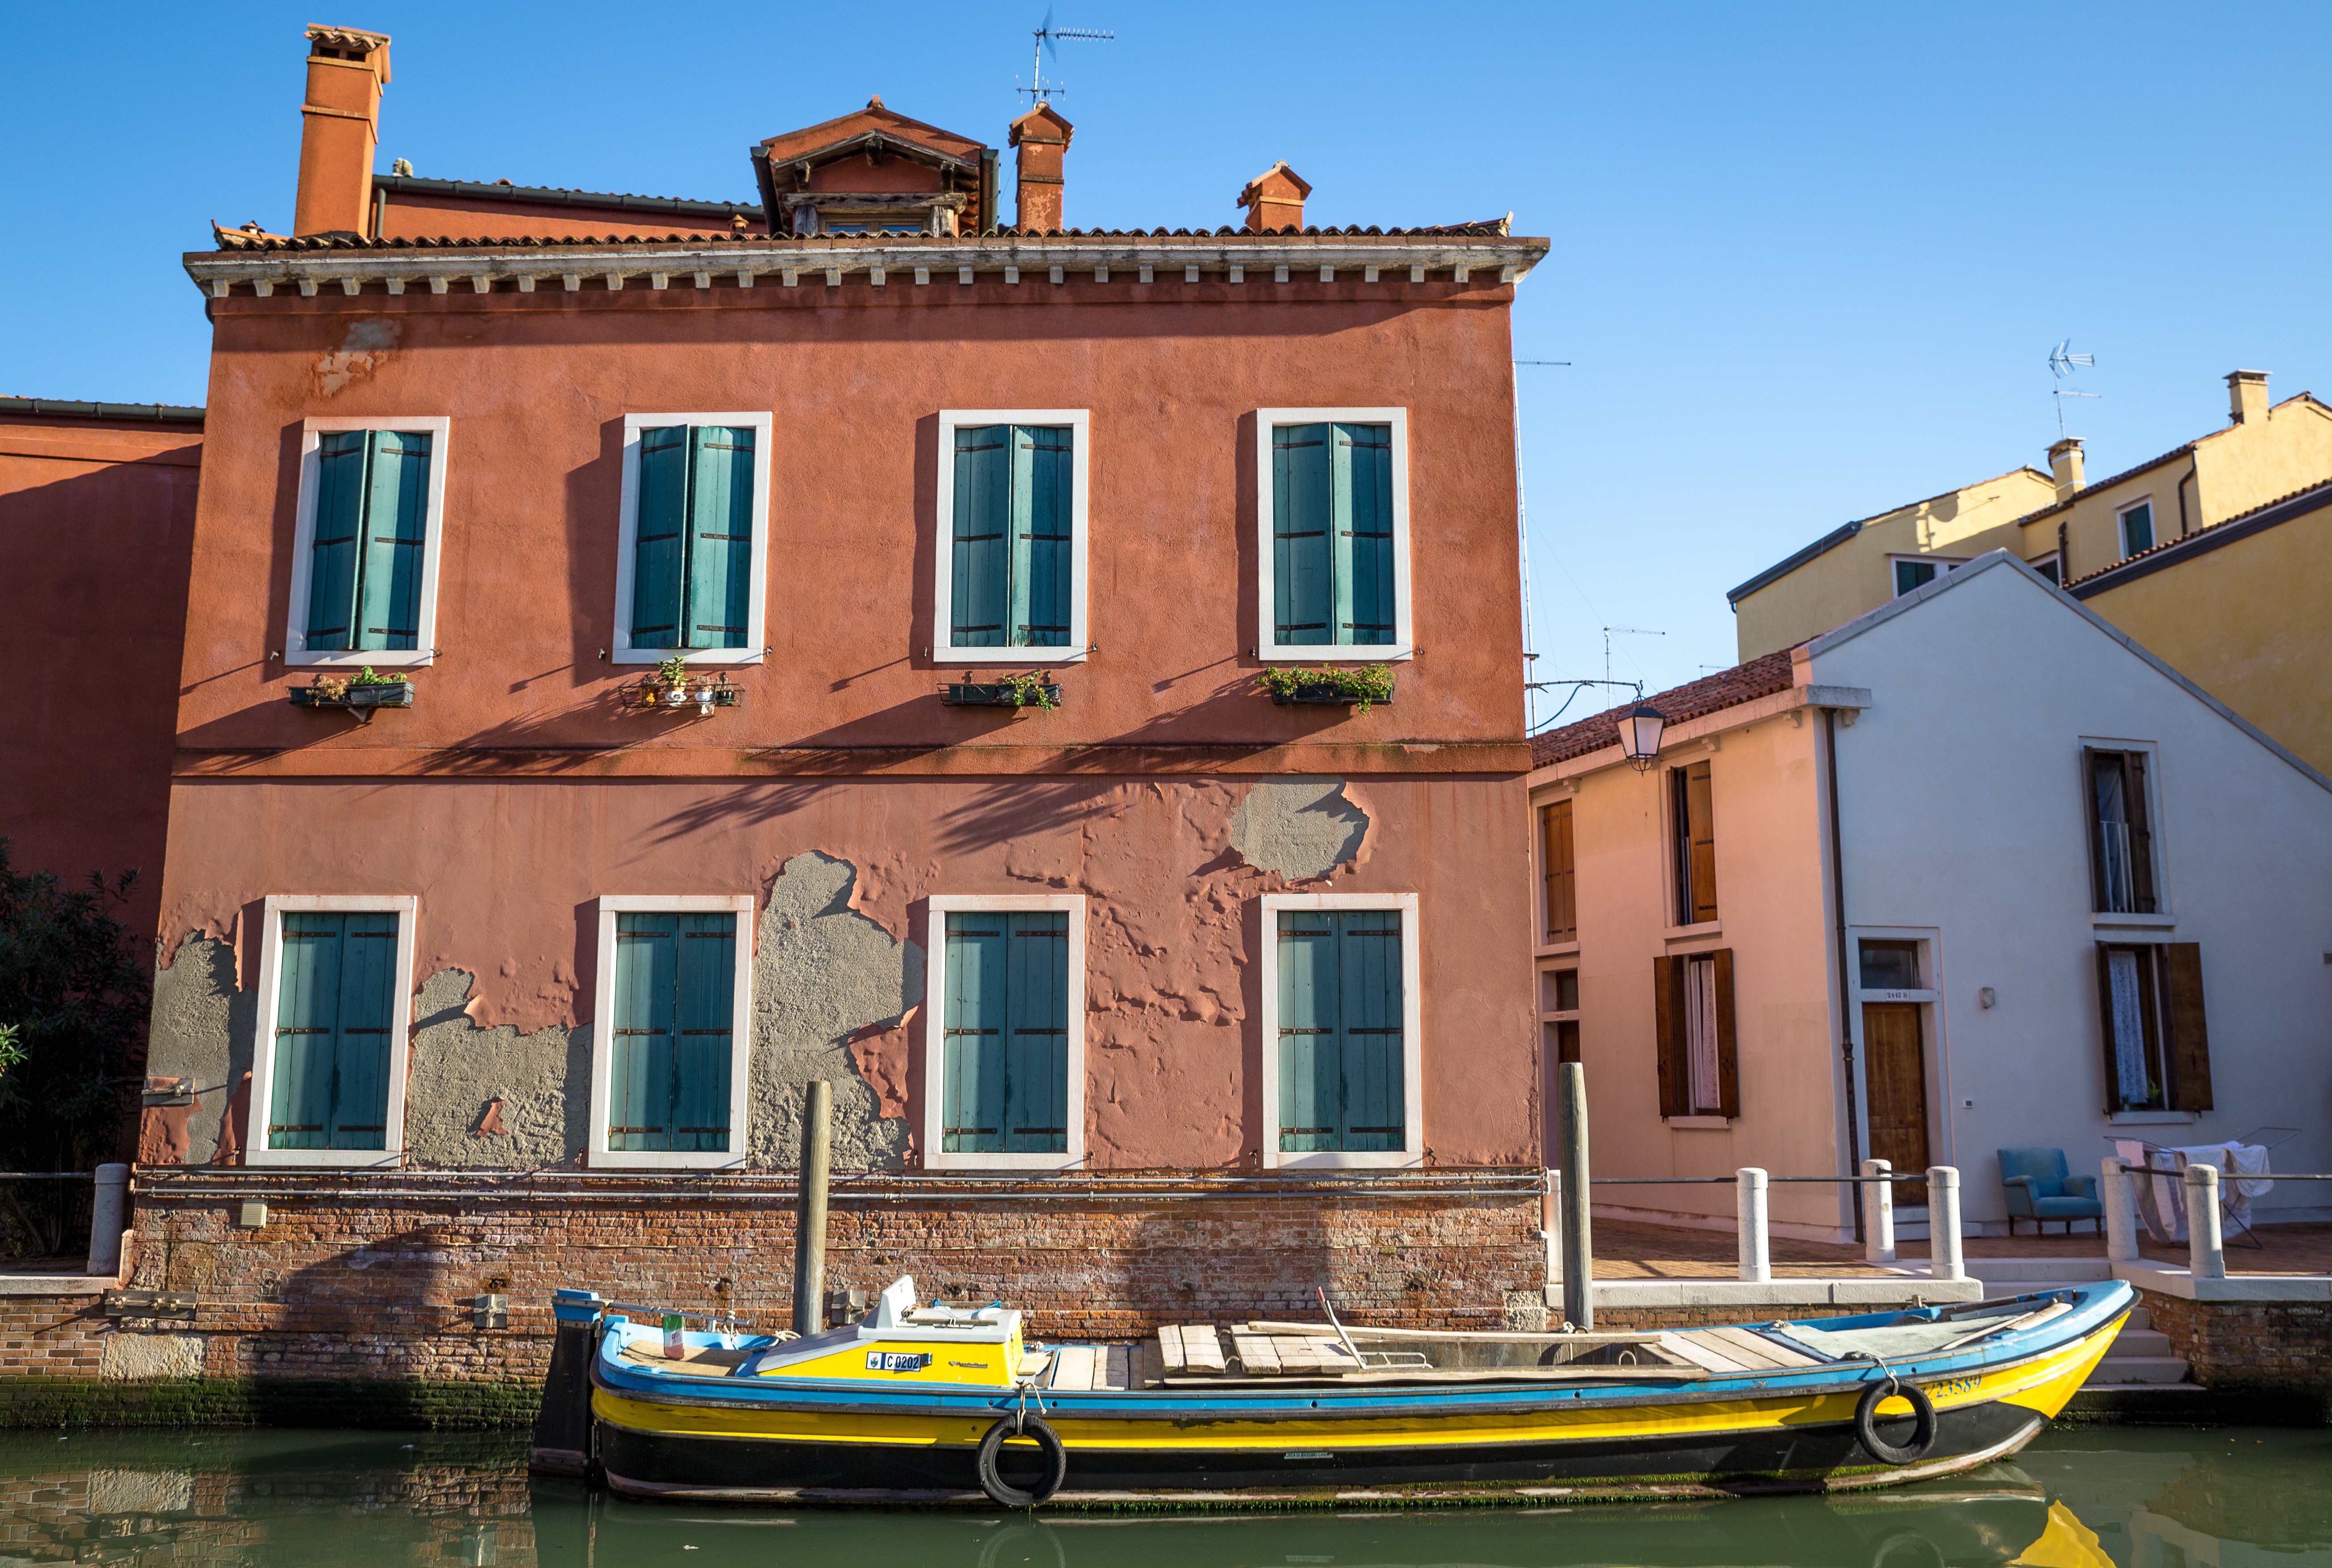
water, boat, street, villa, house, town, parking, canal, vacation, vehicle, italy, facade, venice, waterway, estate, watercraft